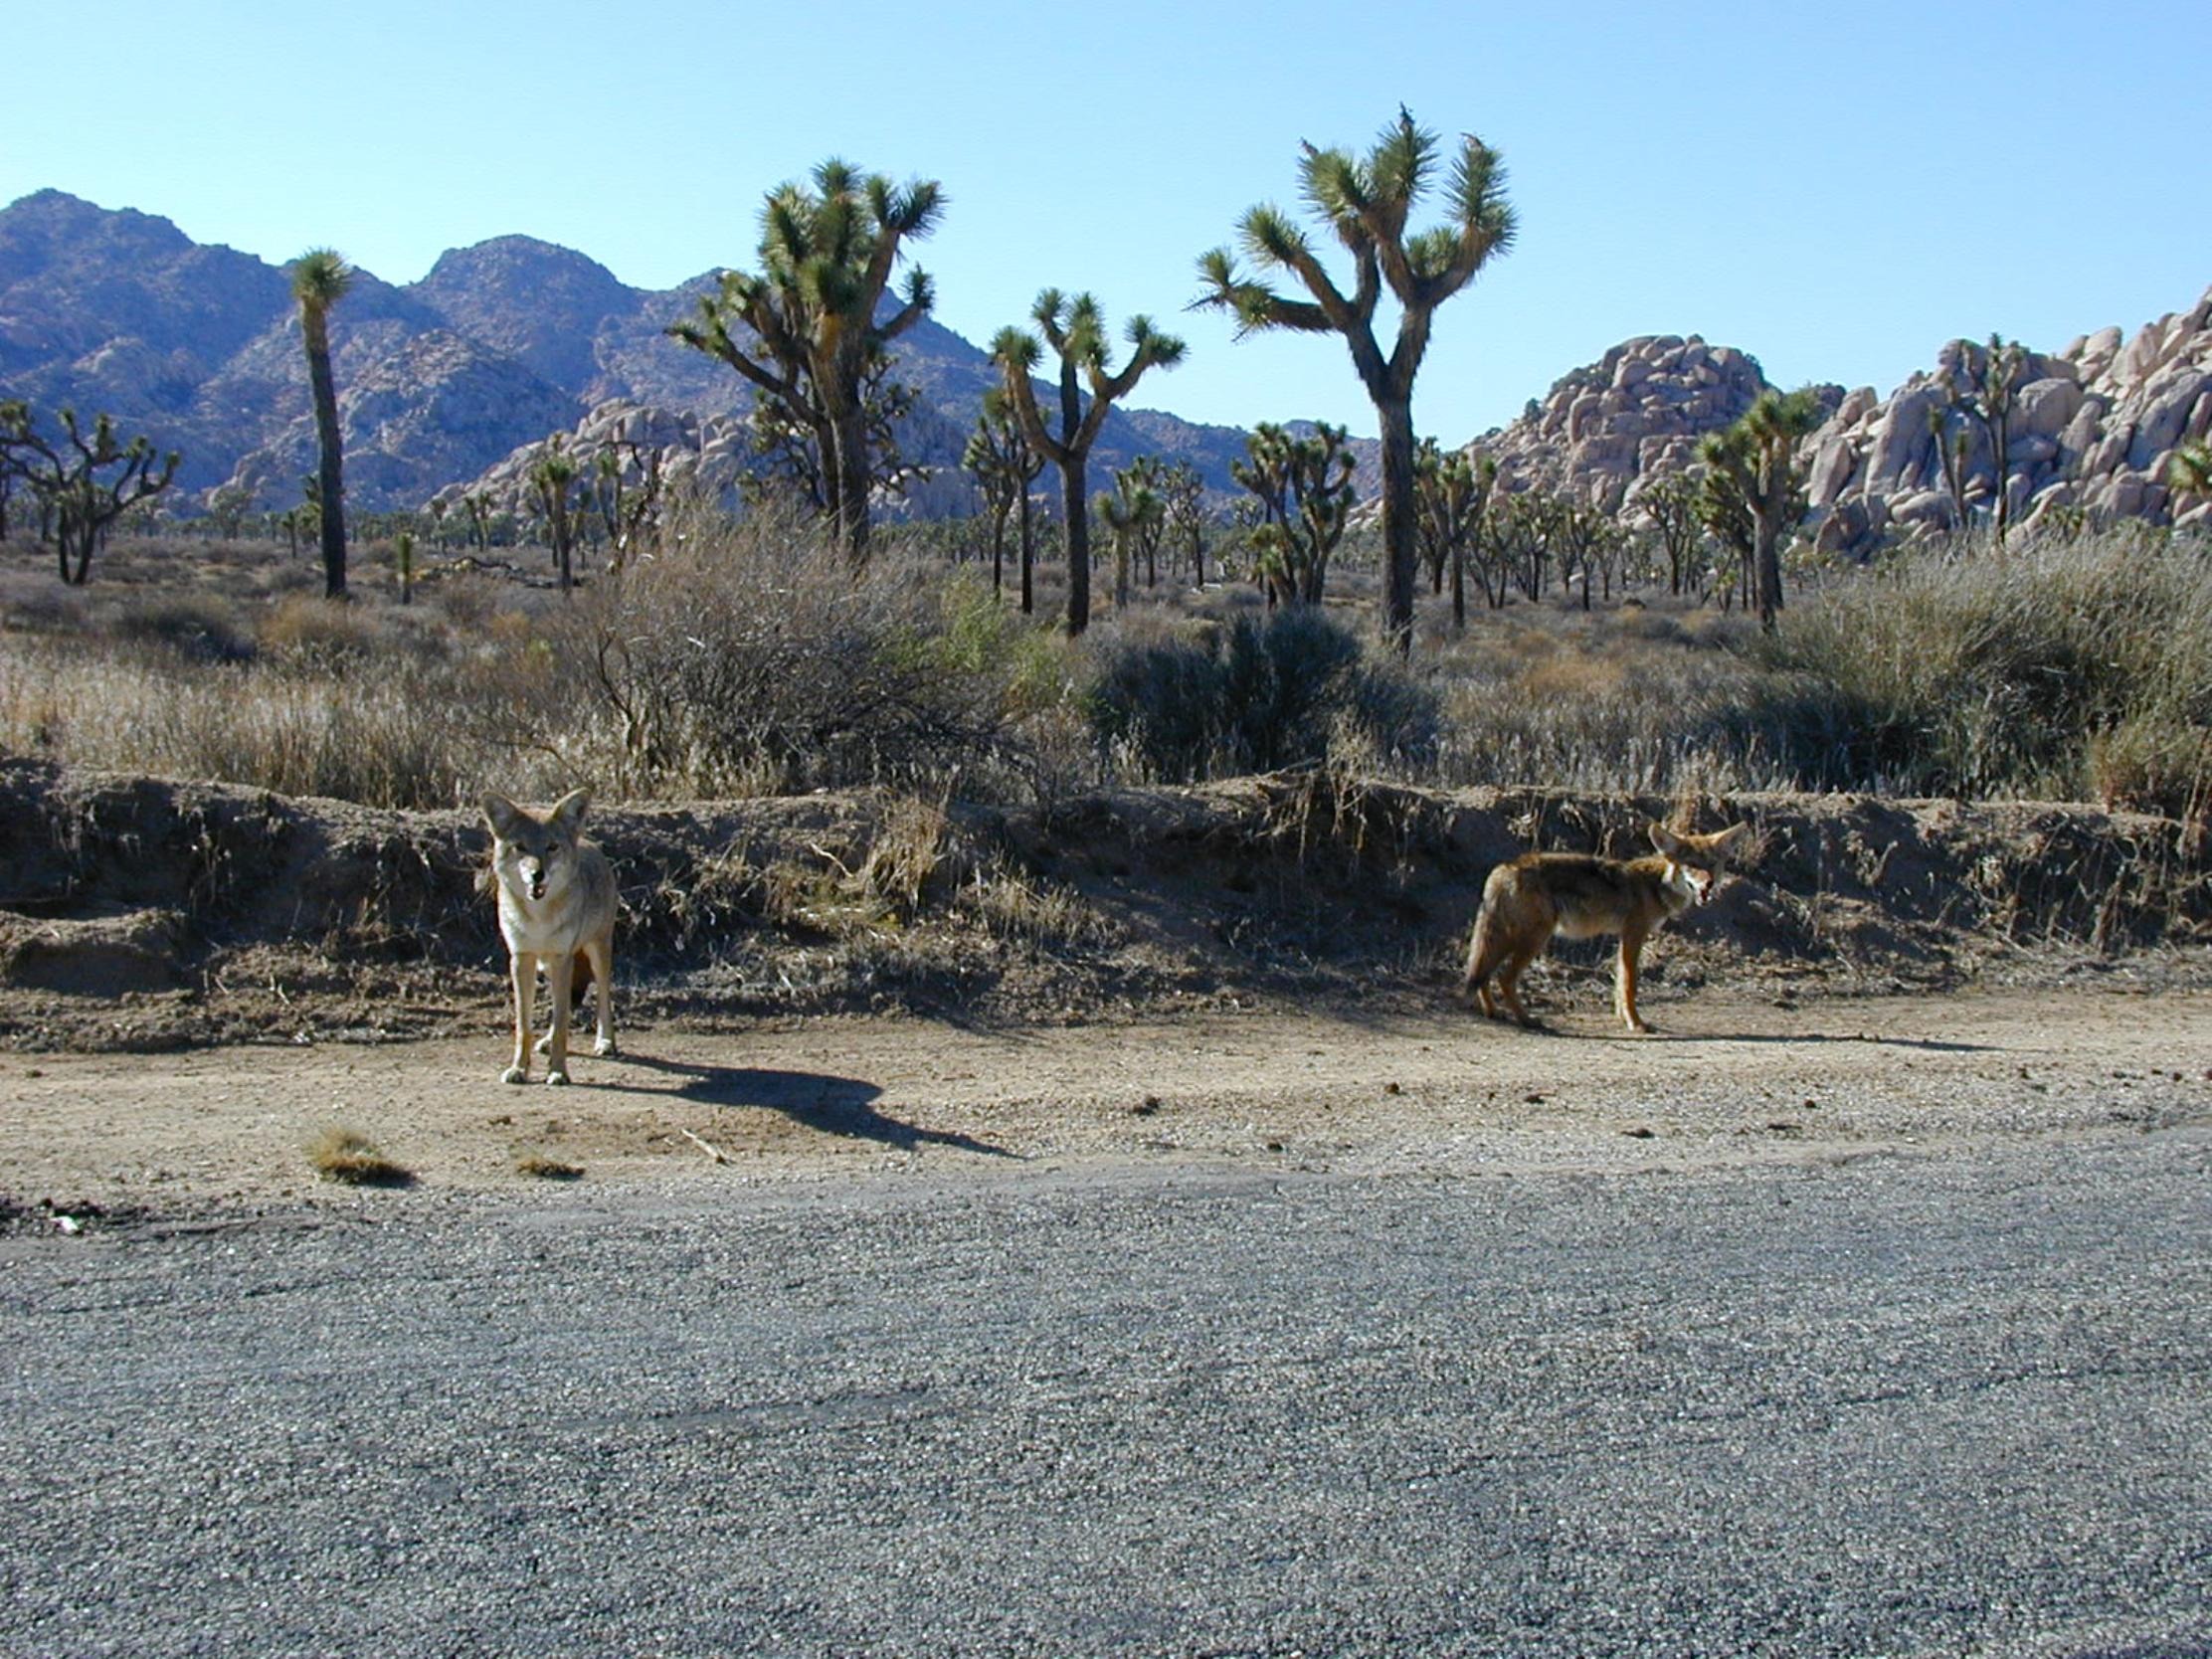
landscape, tree, wilderness, wildlife, national park, savanna, safari, steppenwolf, joshua trees, coyotes, prairie wolf, wild dogs